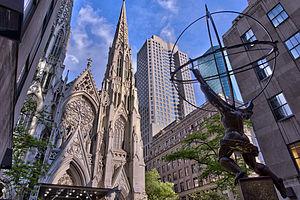
Façade de la Cathédrale St Patrick, et l'Atlas du Rockfeller Center
Le Rockefeller Center est un complexe commercial construit par la famille Rockefeller composé de dix-neuf bâtiments. Il est situé dans le quartier de Midtown, entre la 5ᵉ avenue et l'avenue des Amériques de l'arrondissement de Manhattan de la ville de New York. C'est à ce niveau que se trouvent les boutiques de luxe de New York. Il fut déclaré National Historic Landmark en 1987.